Southern University of Science and Technology

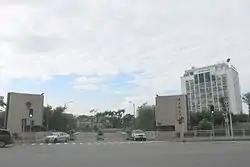
Main Gate of SUSTech

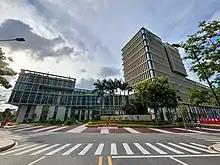
College of Science Building of Southern University of Science and Technology in May 2022

SUSTech was established in 2010. As it did not get the permission from Ministry of Education to admit high school graduates that year, it admitted home educated students, and became the second university to help enhance home-grown talent and innovation, as well as to further develop a culture of tertiary education in China. In the following years though, it admits regular high school graduates just like the other universities as it obtained the needed permission.